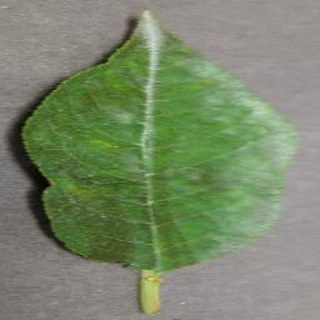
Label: cherry_powdery_mildew